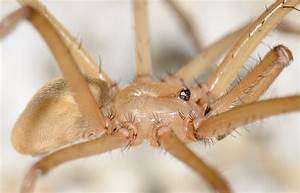
Label: ragno